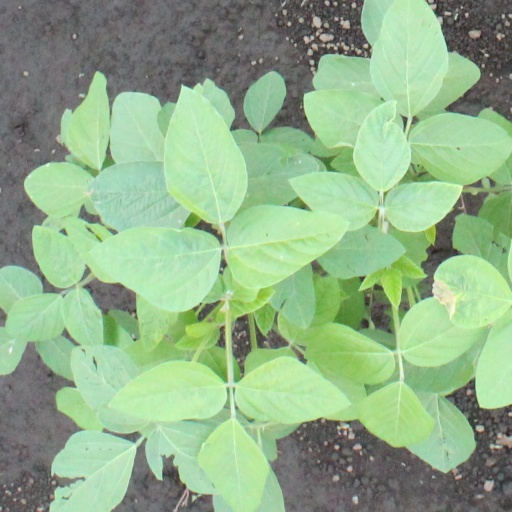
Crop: soybean